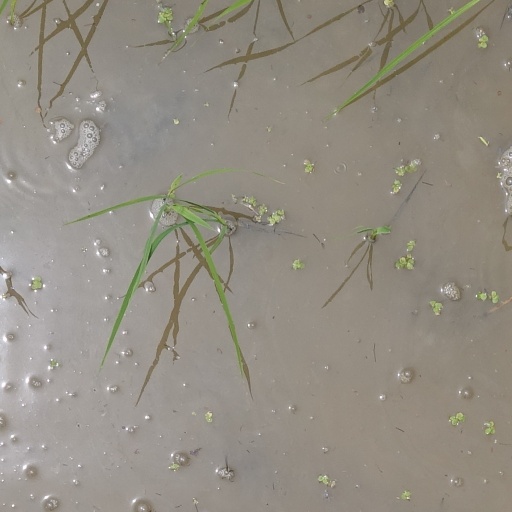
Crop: rice